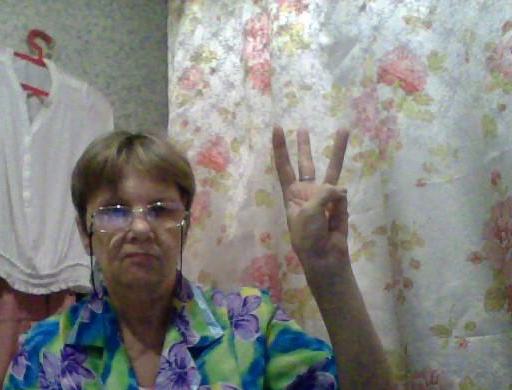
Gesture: three